Nahkampfkanone 2

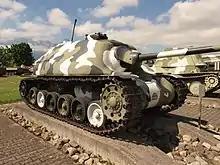
Front three-quarter view, showing the mantlet, the suspension and the large, boxy, cast-steel body

The hull and the superstructure were made of cast steel by the Georg Fischer AG. The construction of the chassis was by Saurer in Arbon, the assembly of the chassis at Berna in Olten and the design and installation of the gun of the K + W in Thun. Driver, commander and the horizontal gunner sat side left, right vertical gunner and loader. The gun was mounted in a hull based superstructure and had only a limited traverse arc, so the entire vehicle had to be turned onto the target before the gun itself could be aimed. The gun barrel could be retracted for travel.